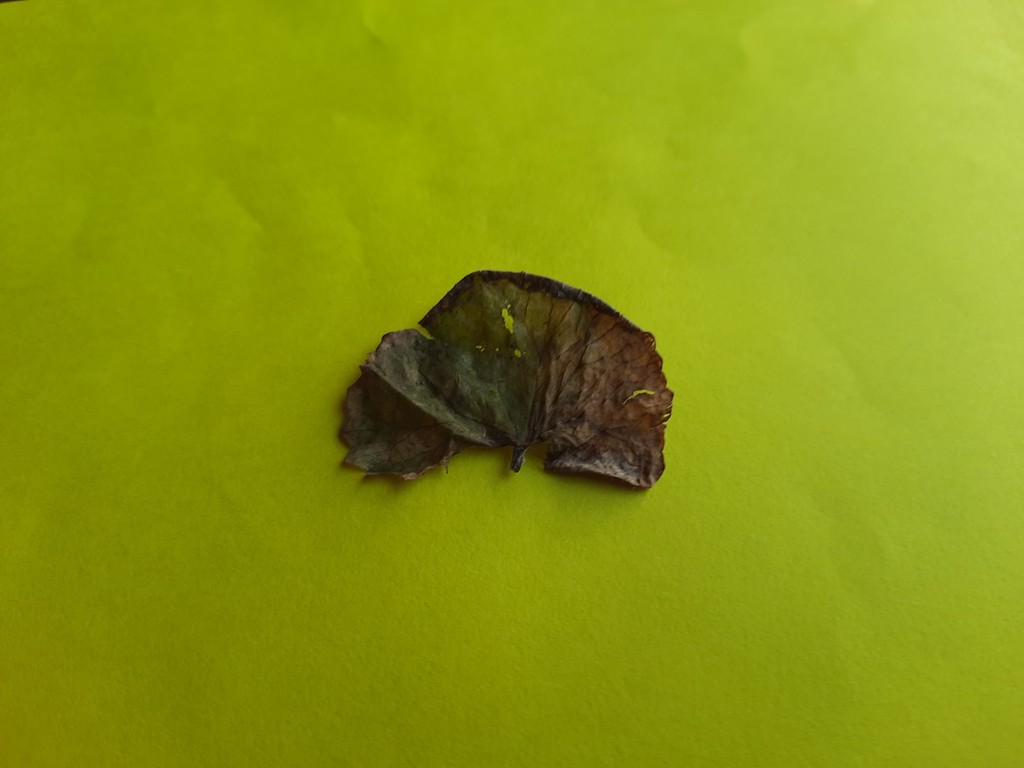
Label: Dried